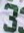
Number: 3